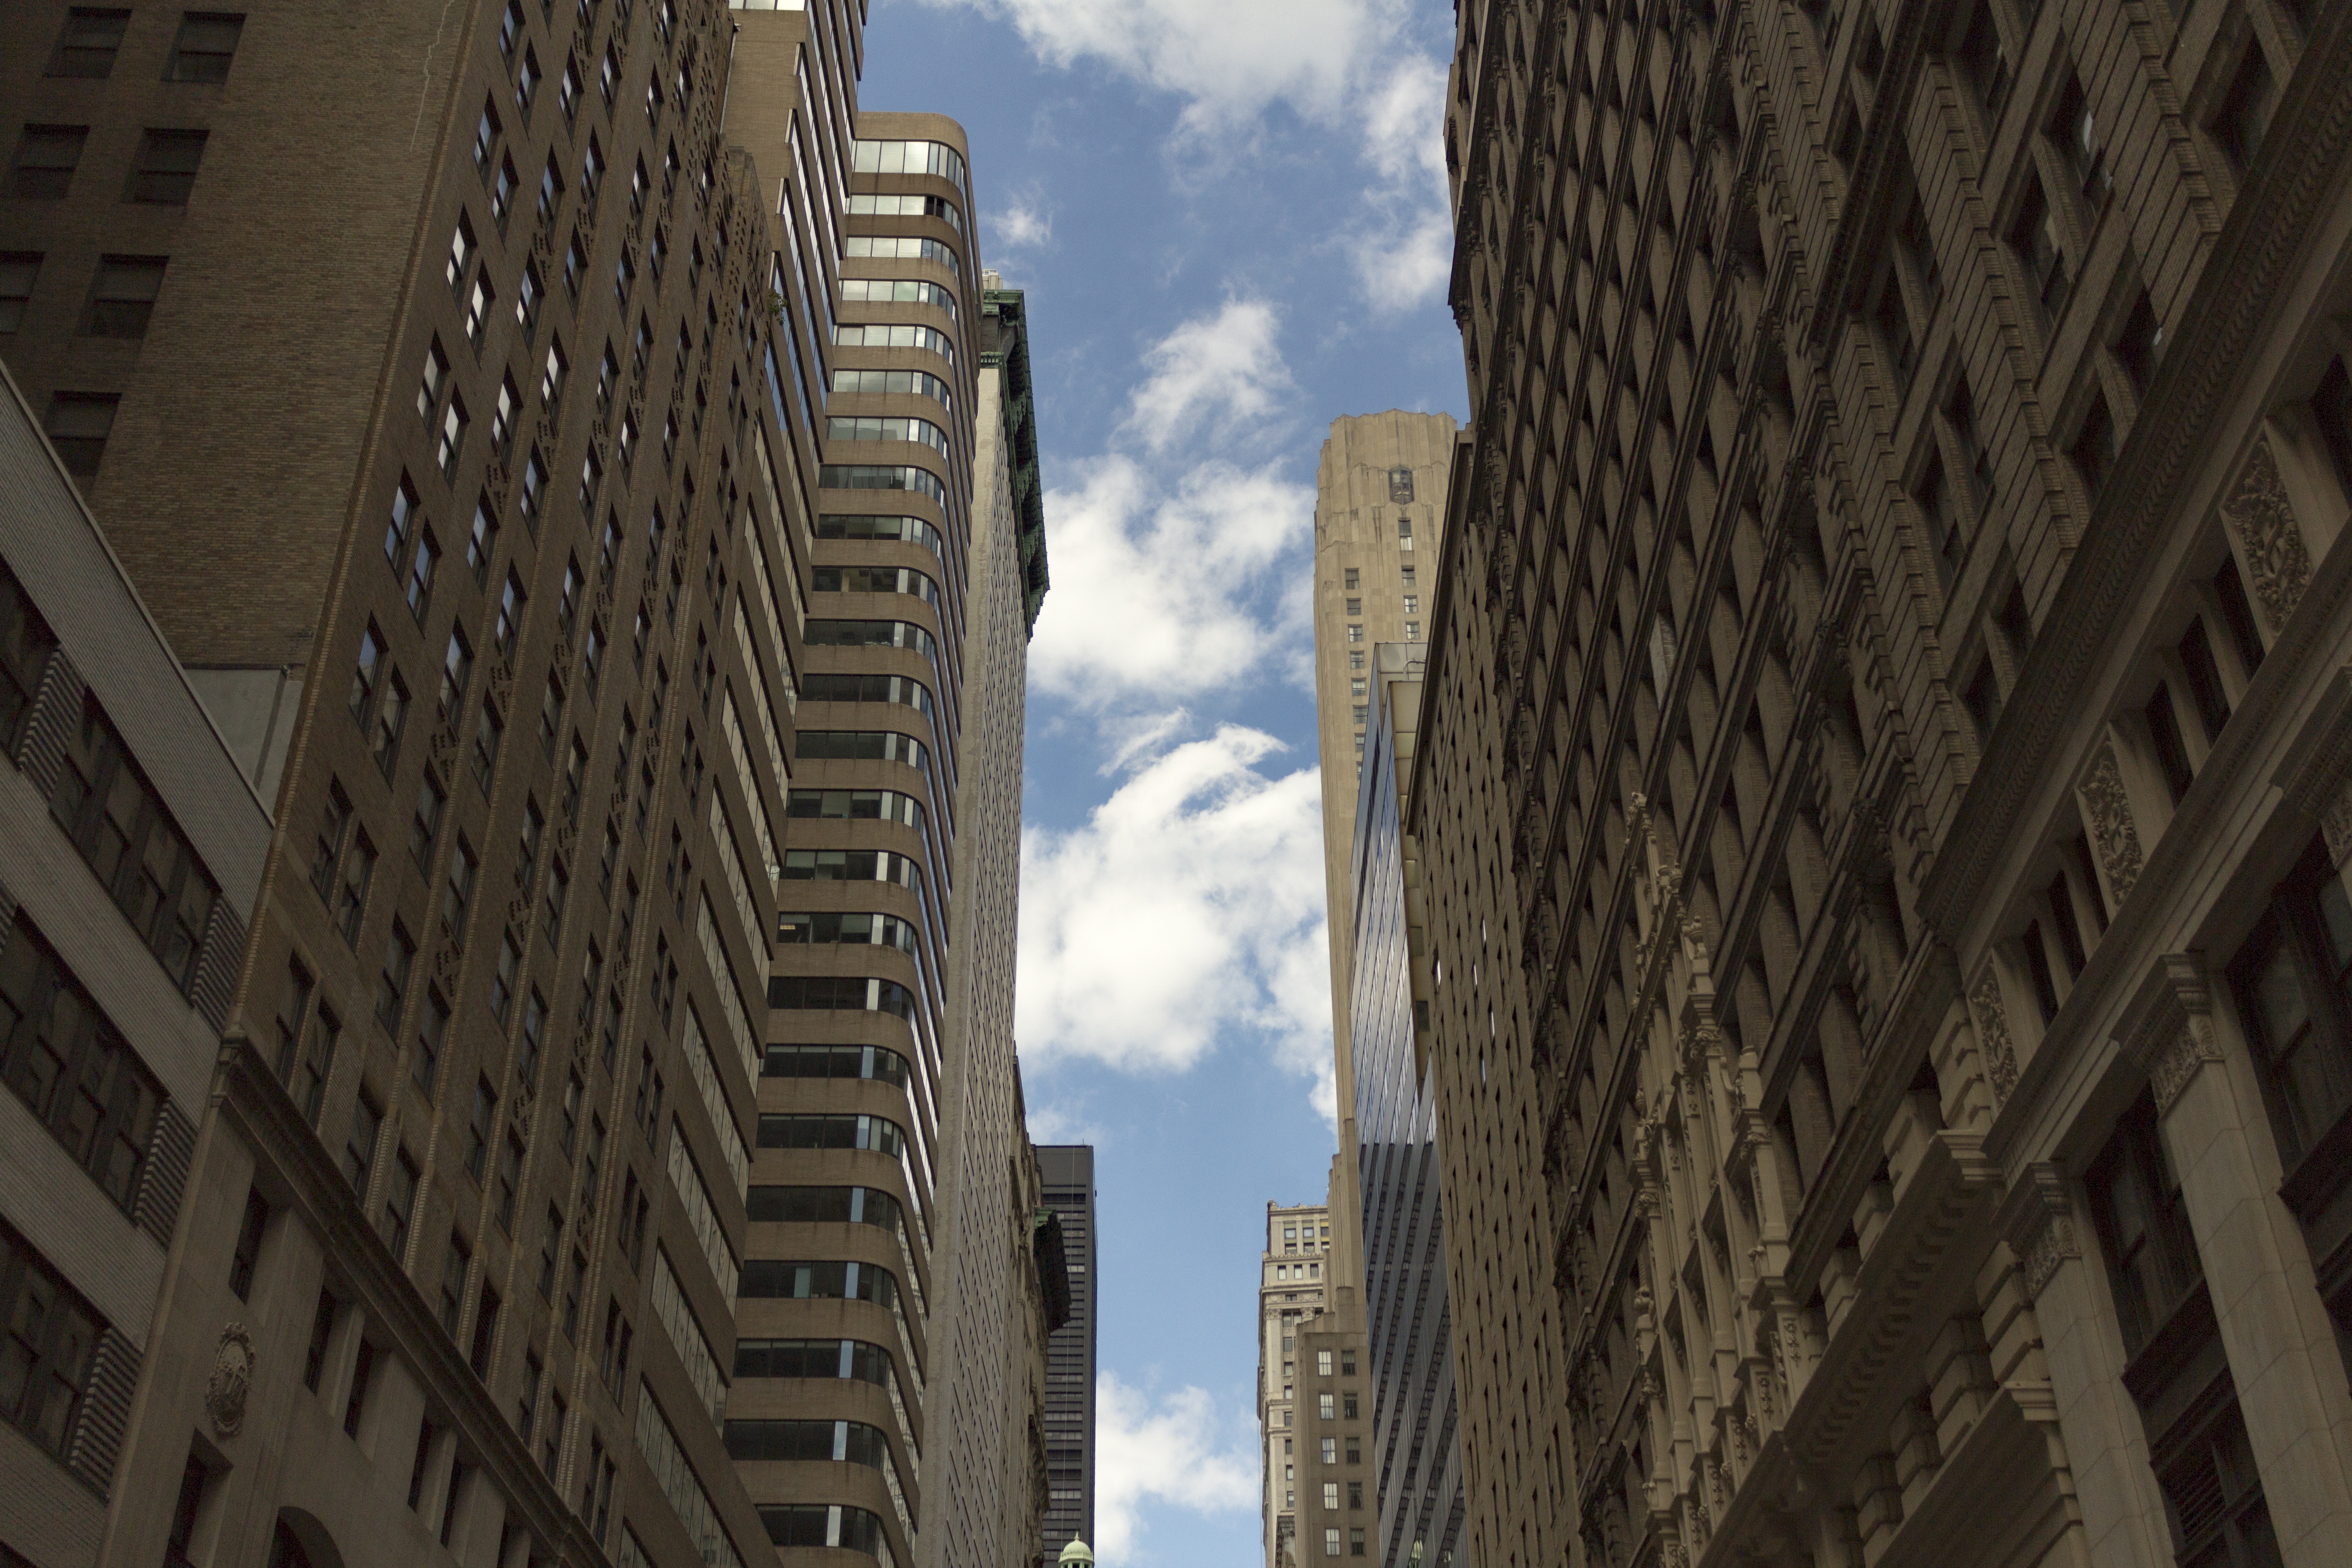
architecture, street, city, skyscraper, cityscape, downtown, tower, landmark, facade, tower block, metropolis, condominium, neighbourhood, urban area, human settlement, metropolitan area